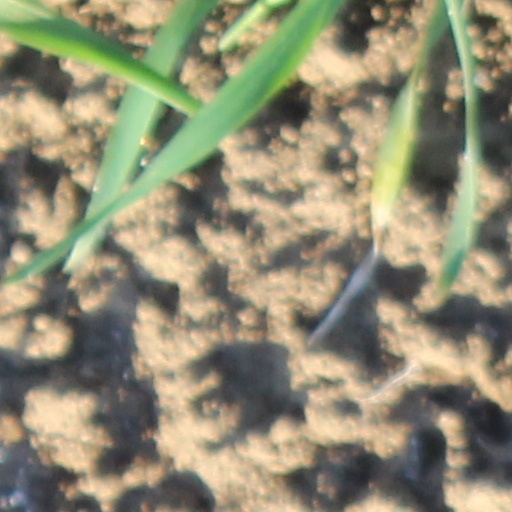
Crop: wheat